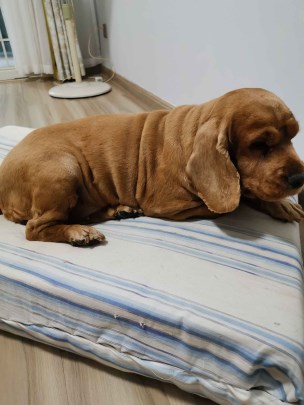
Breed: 286-n000111-cocker_spaniel